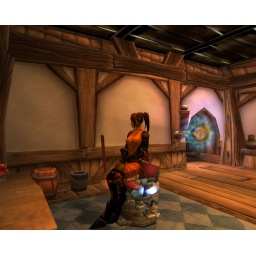
Lilika the giant orange shaman sitting in the barber's chair